AZ Alkmaar

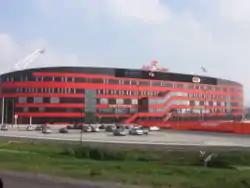
AFAS Stadion, AZ's home venue in Alkmaar. Photo includes the old roof and the old name, 'DSB Stadion'.

A remarkable run ended in the 2007–08 season: after AZ lost a group stage match against Everton (3–2) in the UEFA Cup, the club's unbeaten run of 32 home matches in European competitions – lasting from 1977 to 2007 – ended. AZ had a poor season, suffering elimination in the first round of the KNVB Cup and the group stage of the UEFA Cup, as well as finishing the 2007–08 Eredivisie in a disappointing 11th place. Towards the latter stages of the season, in March 2008, AZ manager Louis van Gaal had initially tendered his resignation, but after protests the players and directors, he rescinded his resignation.